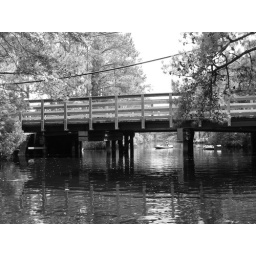
A black and white shot of the bridge over the creek in Outer Banks NC